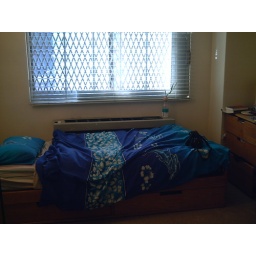
My bed under the window